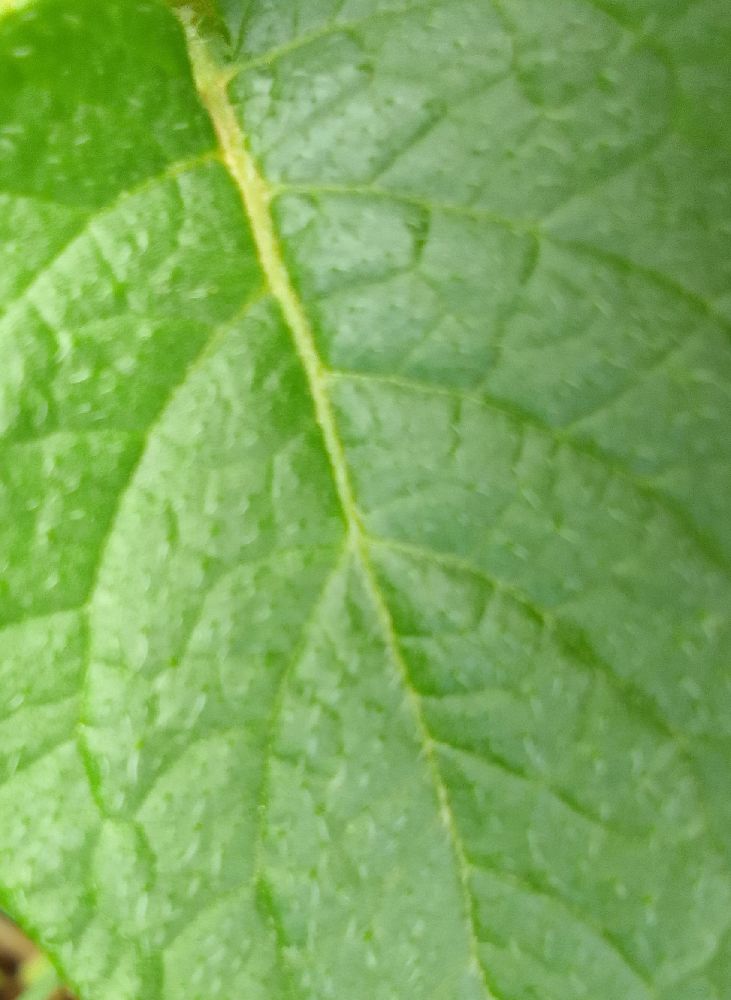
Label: Healthy